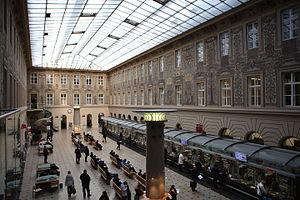
Česká pošta est une entreprise publique tchèque dont l’activité principale est le traitement du courrier postal.